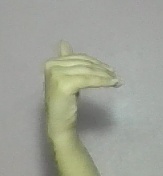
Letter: khaa